Shweta Salve

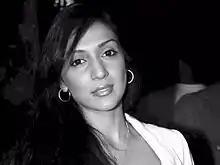
Shweta Salve in 2007

Shveta was one of the main actors in "Hip Hip Hurray", a television serial on Zee TV in 1998 and 2001. Shweta acted in TV serials like "Lipstick" and "Saarrkar", but she became popular in her role as Dr Ritu Mishra in "Left Right Left" on SAB TV. She made her feature film debut with "Pyaar Mein Kabhi Kabhi" (1999), which was also the feature film debut of host of actors including, Rinke Khanna, Sanjay Suri, Dino Morea and Akashdeep Saigal, though the film didn't do well at the box office. She later appeared in TV series like "Kittie Party", "Saarrkar", "Kahin Kissi Roz" and a brief role in "Jassi Jaisi Koi Nahin".